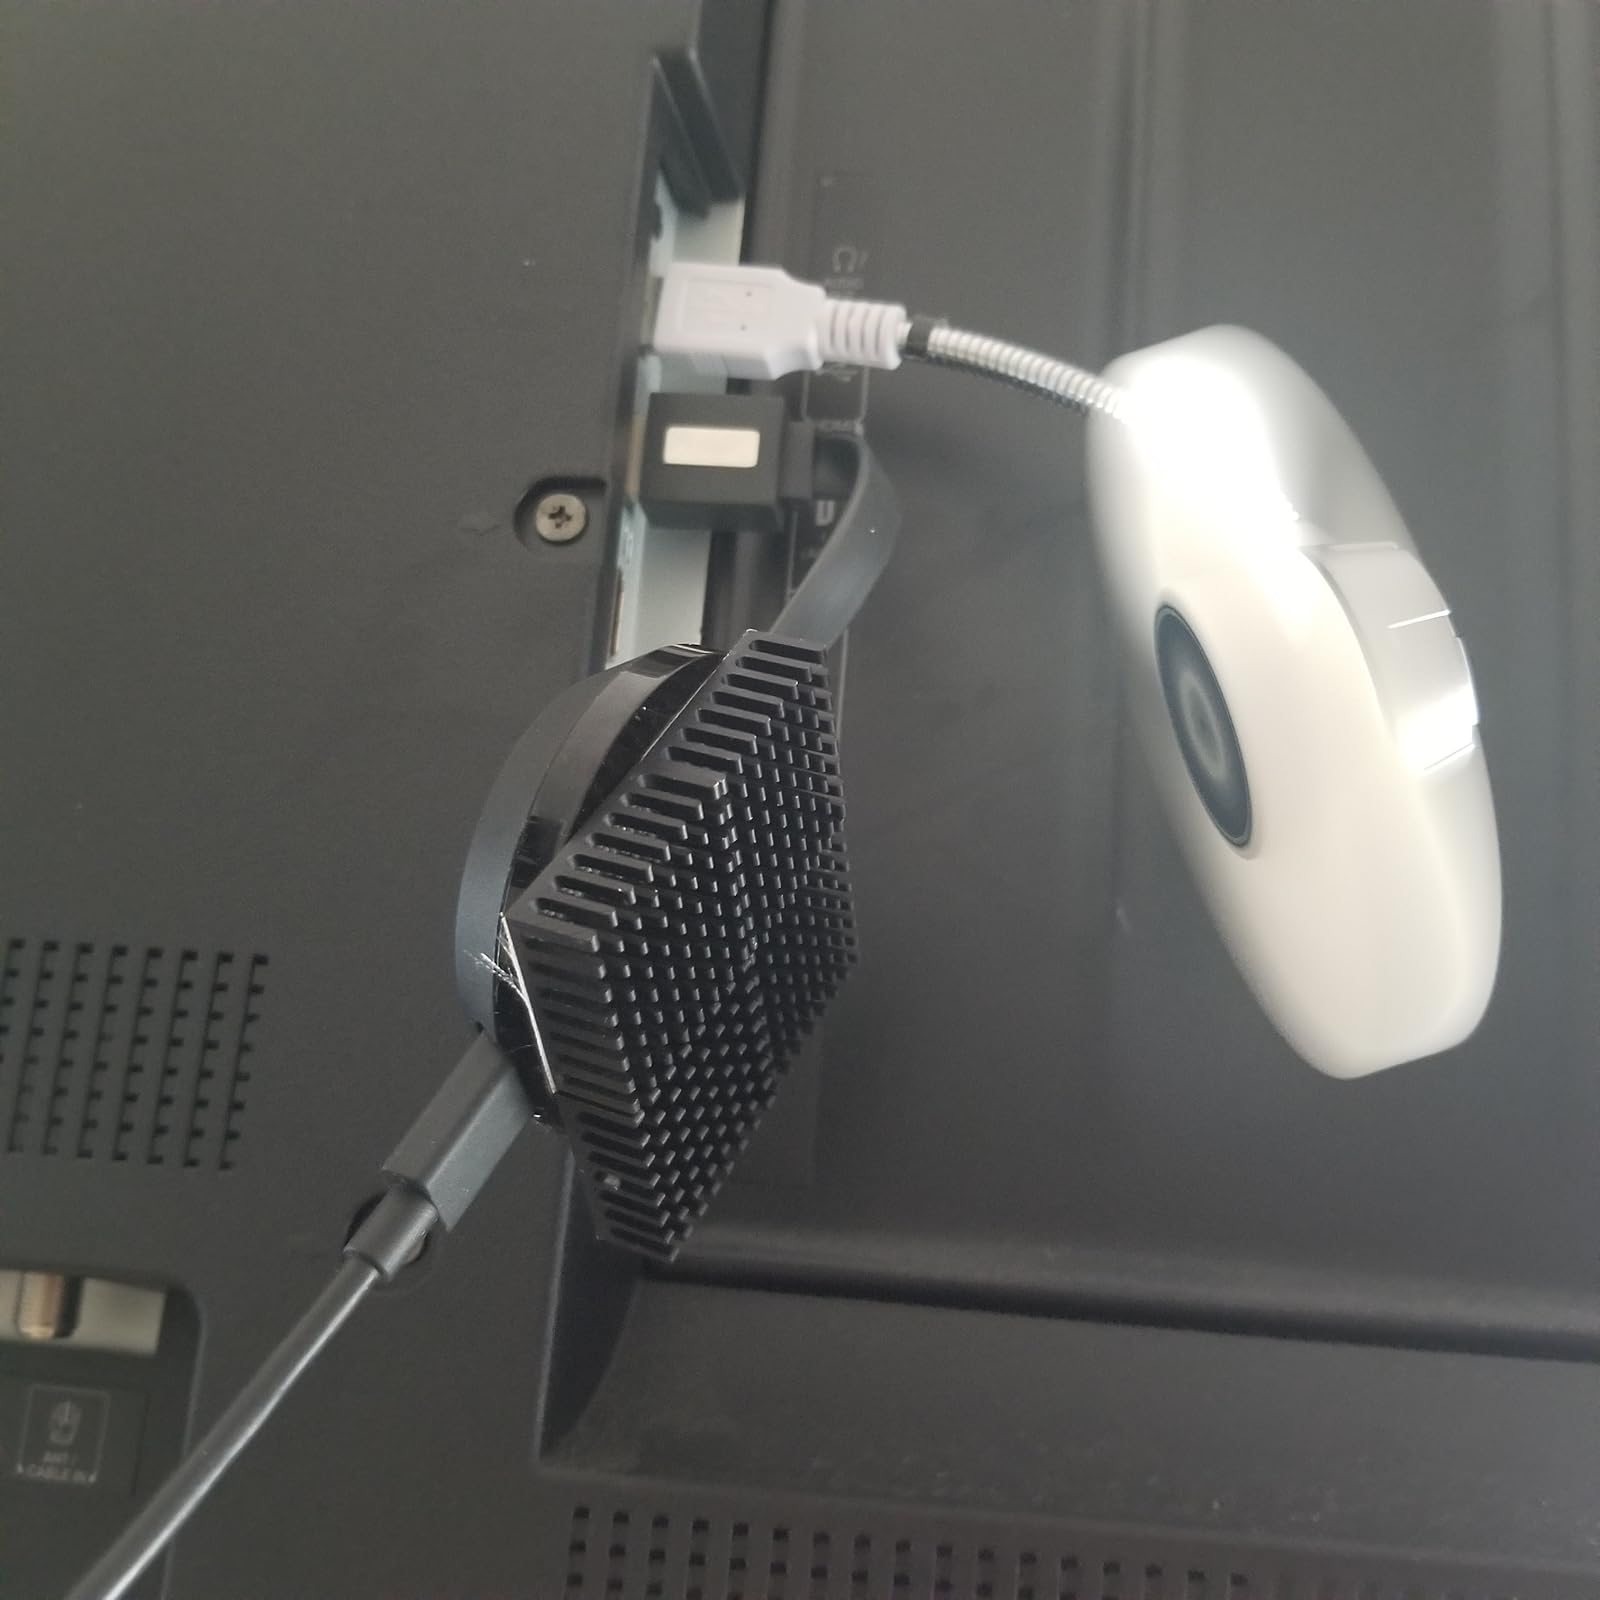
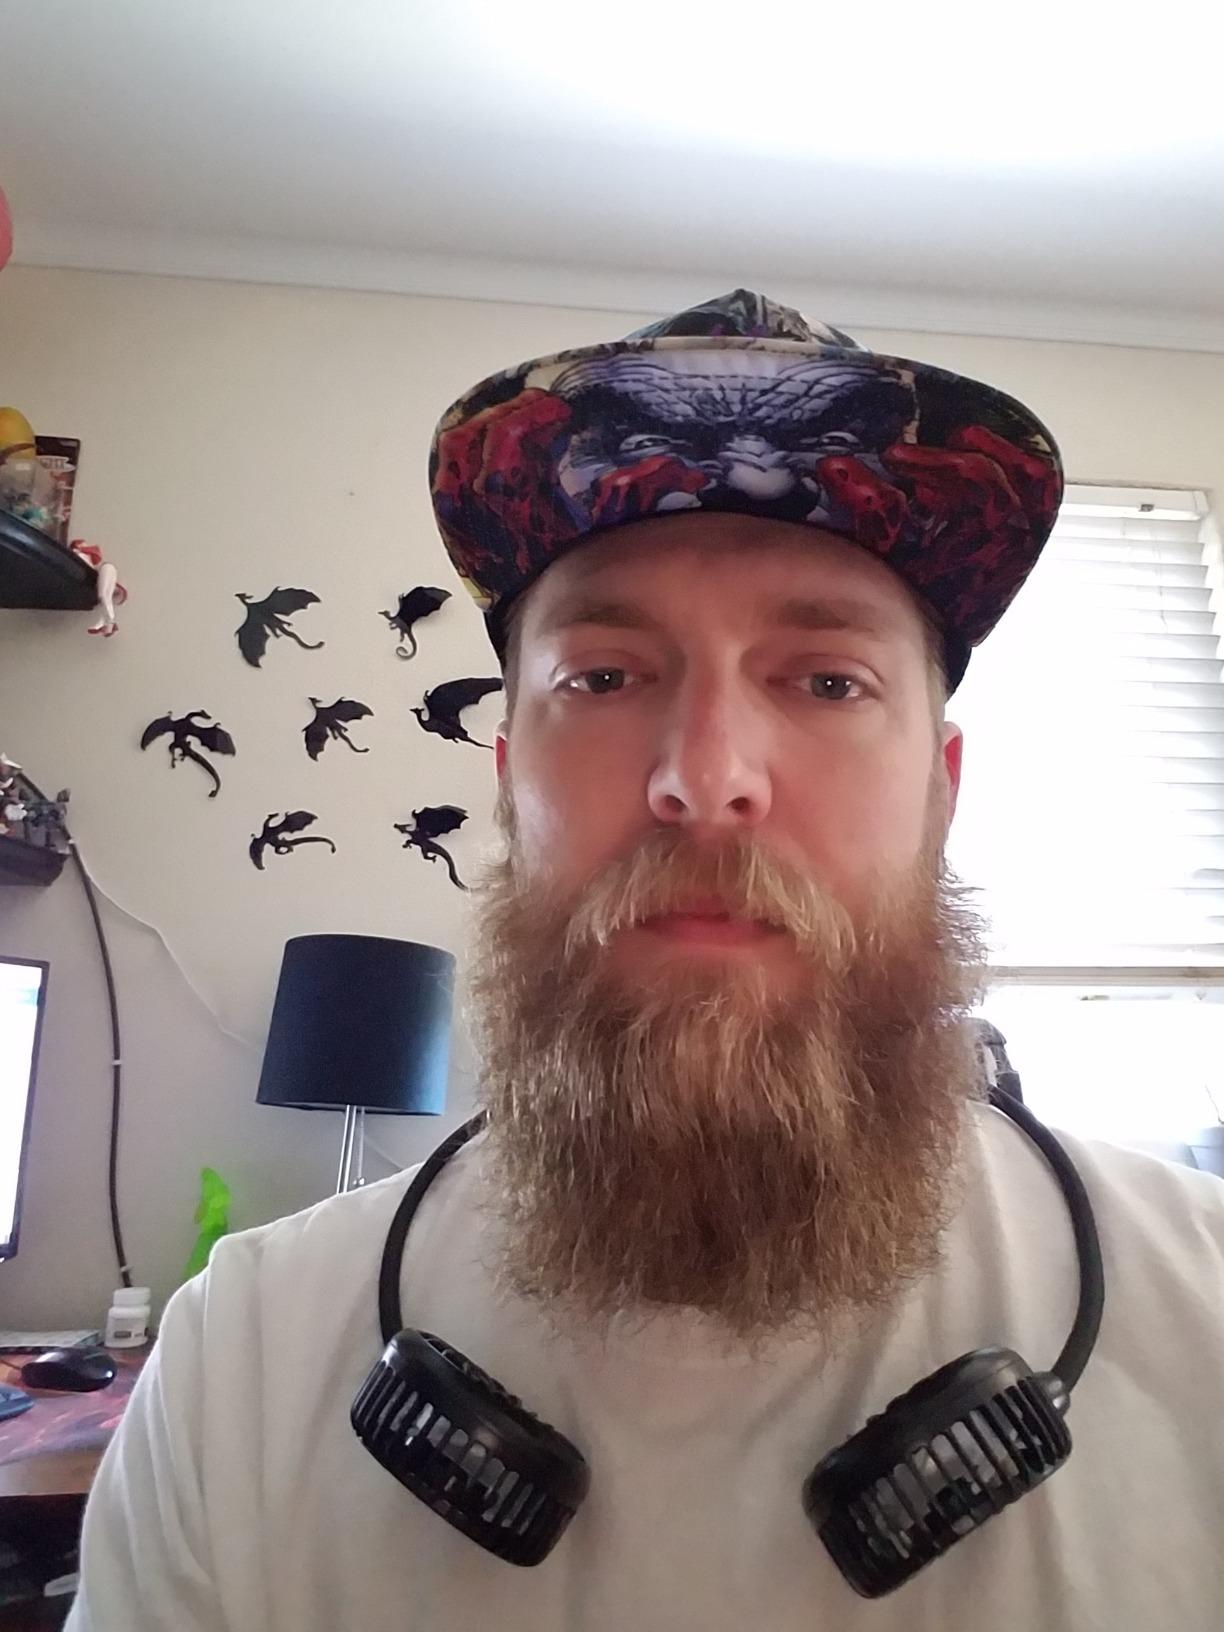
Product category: fan
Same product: no